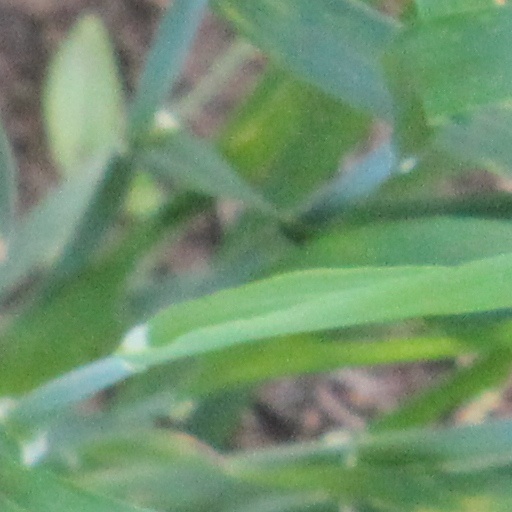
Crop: wheat